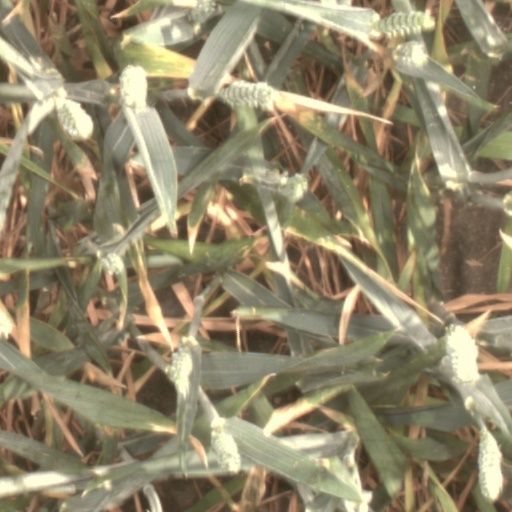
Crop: wheat